António Rodrigo Pinto da Silva

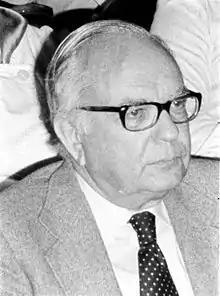
António Rodrigo Pinto da Silva (c. 1980).

António Rodrigo Pinto da Silva (Porto, 13 March 1912 – Lisbon, 28 September 1992), often referred to as A.R. Pinto da Silva or P. Silva, was a Portuguese botanist who distinguished himself as a taxonomist and phytosociologist when he collaborated with Swiss botanist Josias Braun-Blanquet and also with Pierre Dansereau.